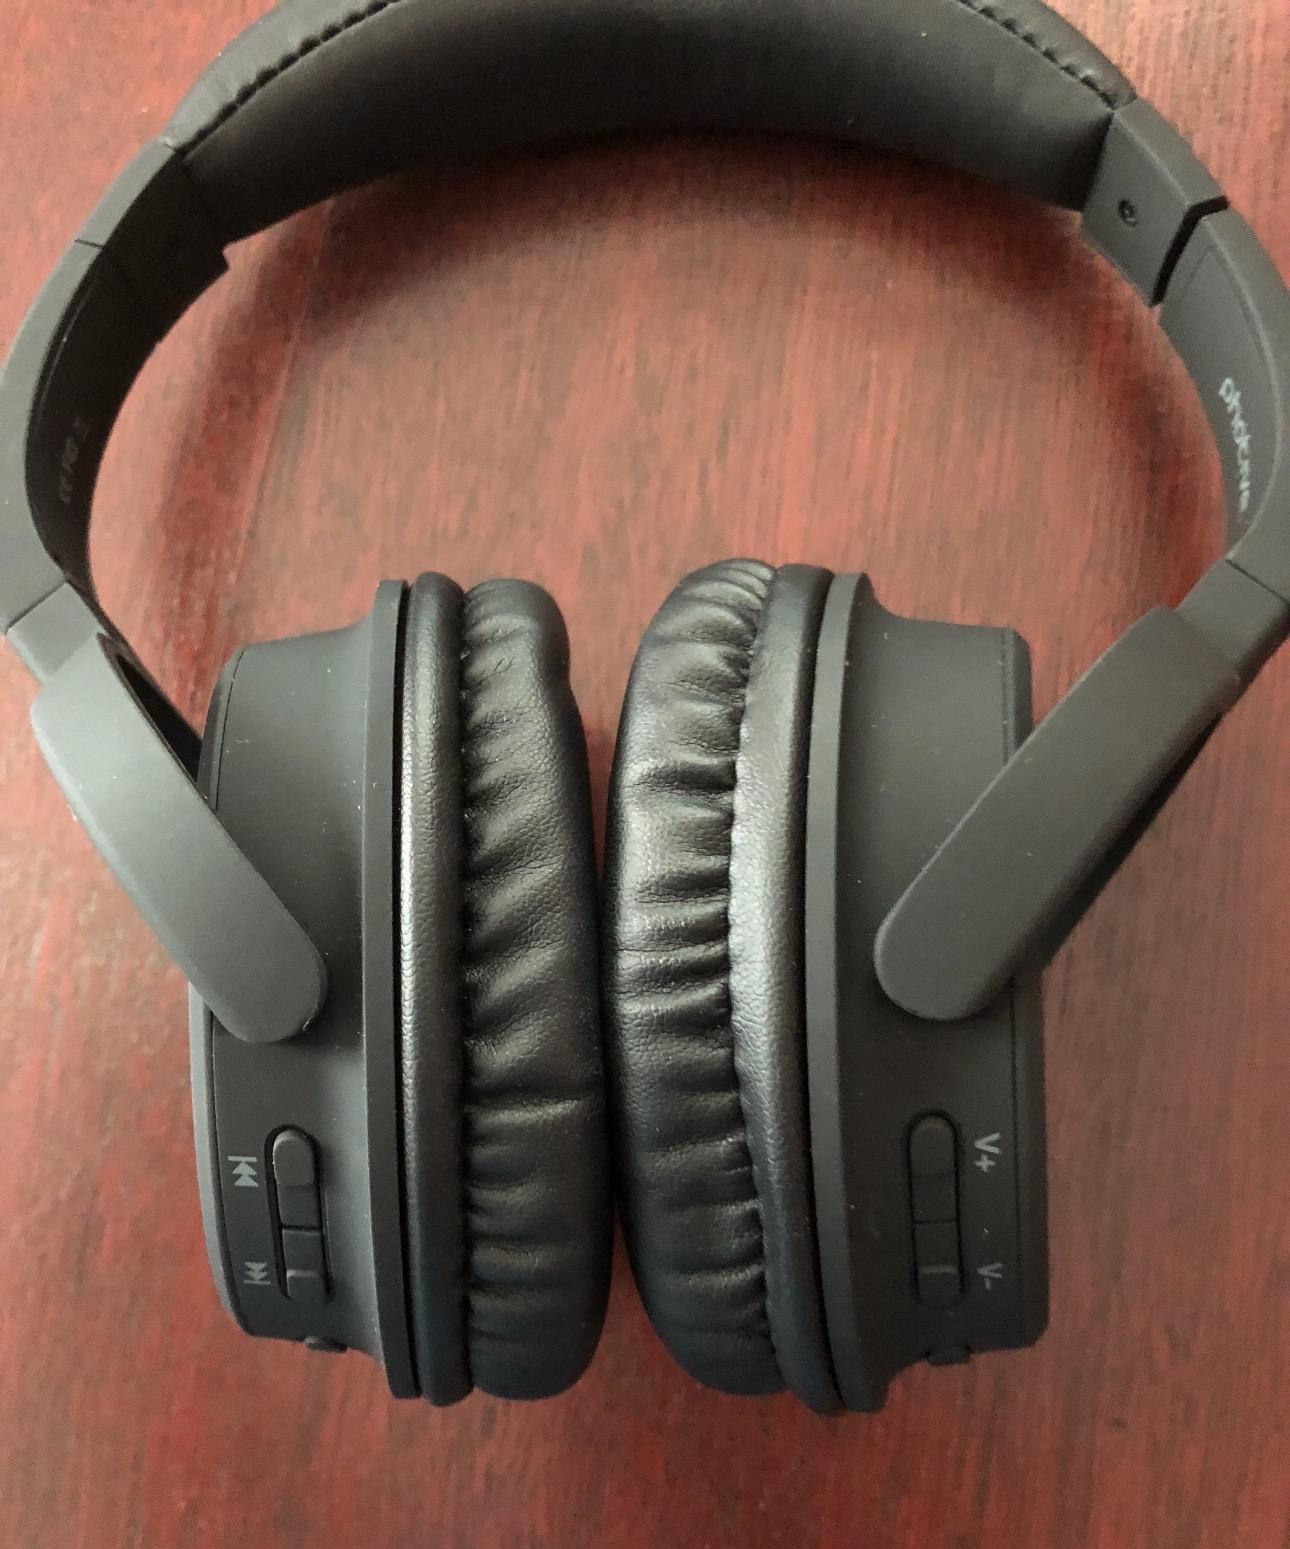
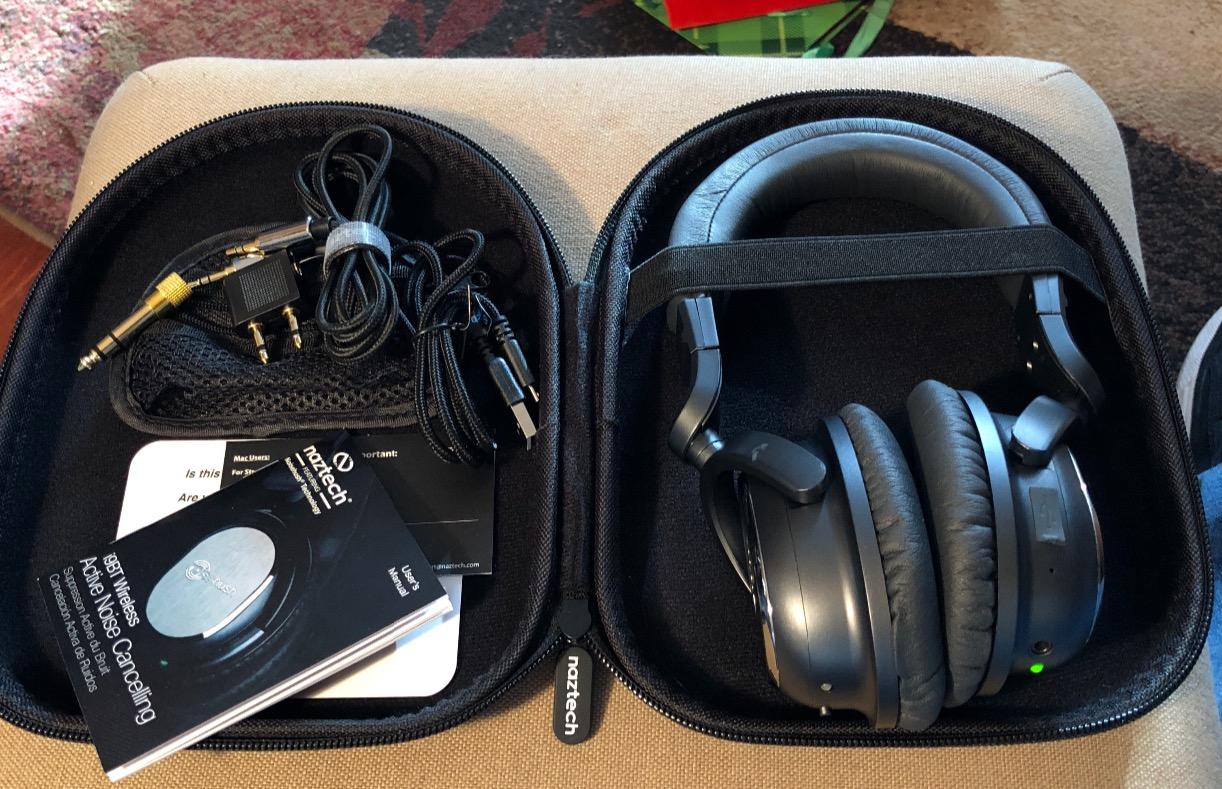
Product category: headphones
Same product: no